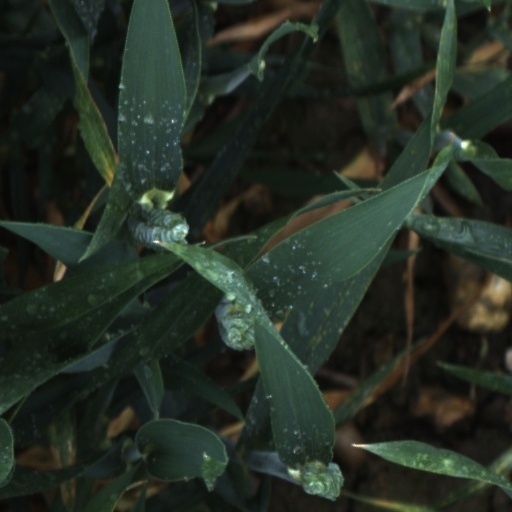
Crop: wheat